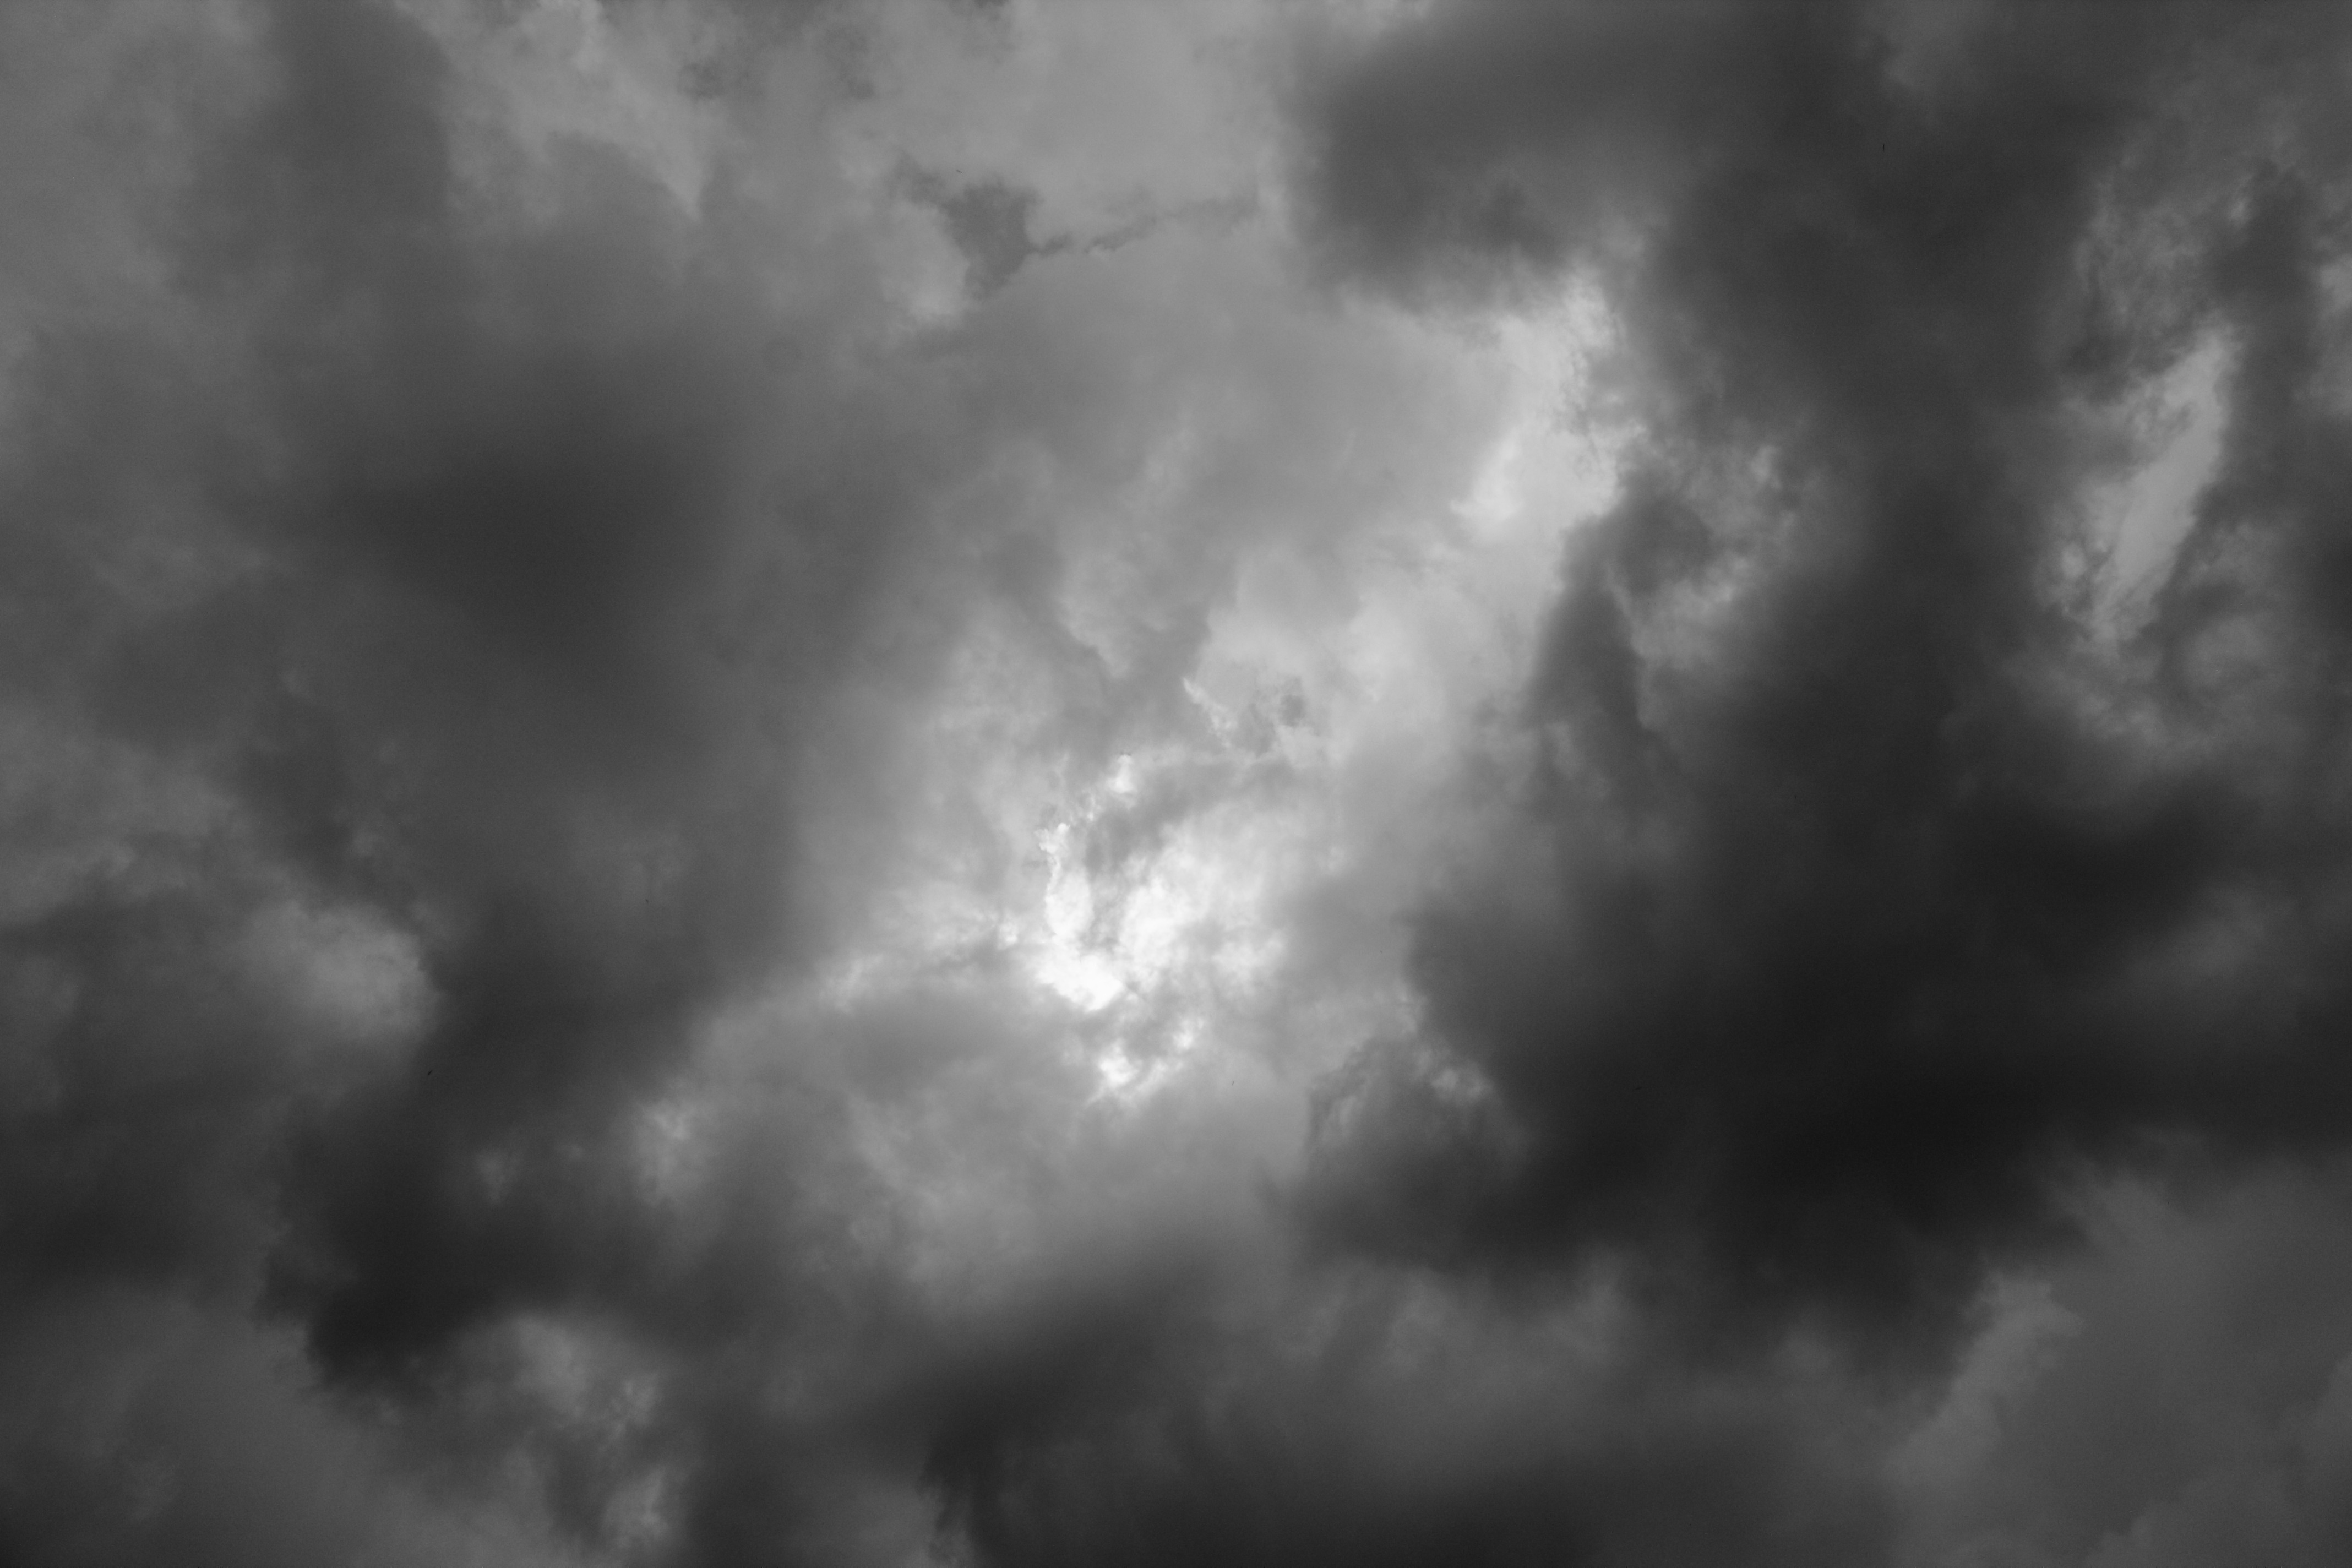
nature, cloud, black and white, sky, rain, view, atmosphere, dark, weather, storm, cumulus, darkness, monochrome, clouds, aura, the background, dark clouds, after the storm, meteorological phenomenon, monochrome photography